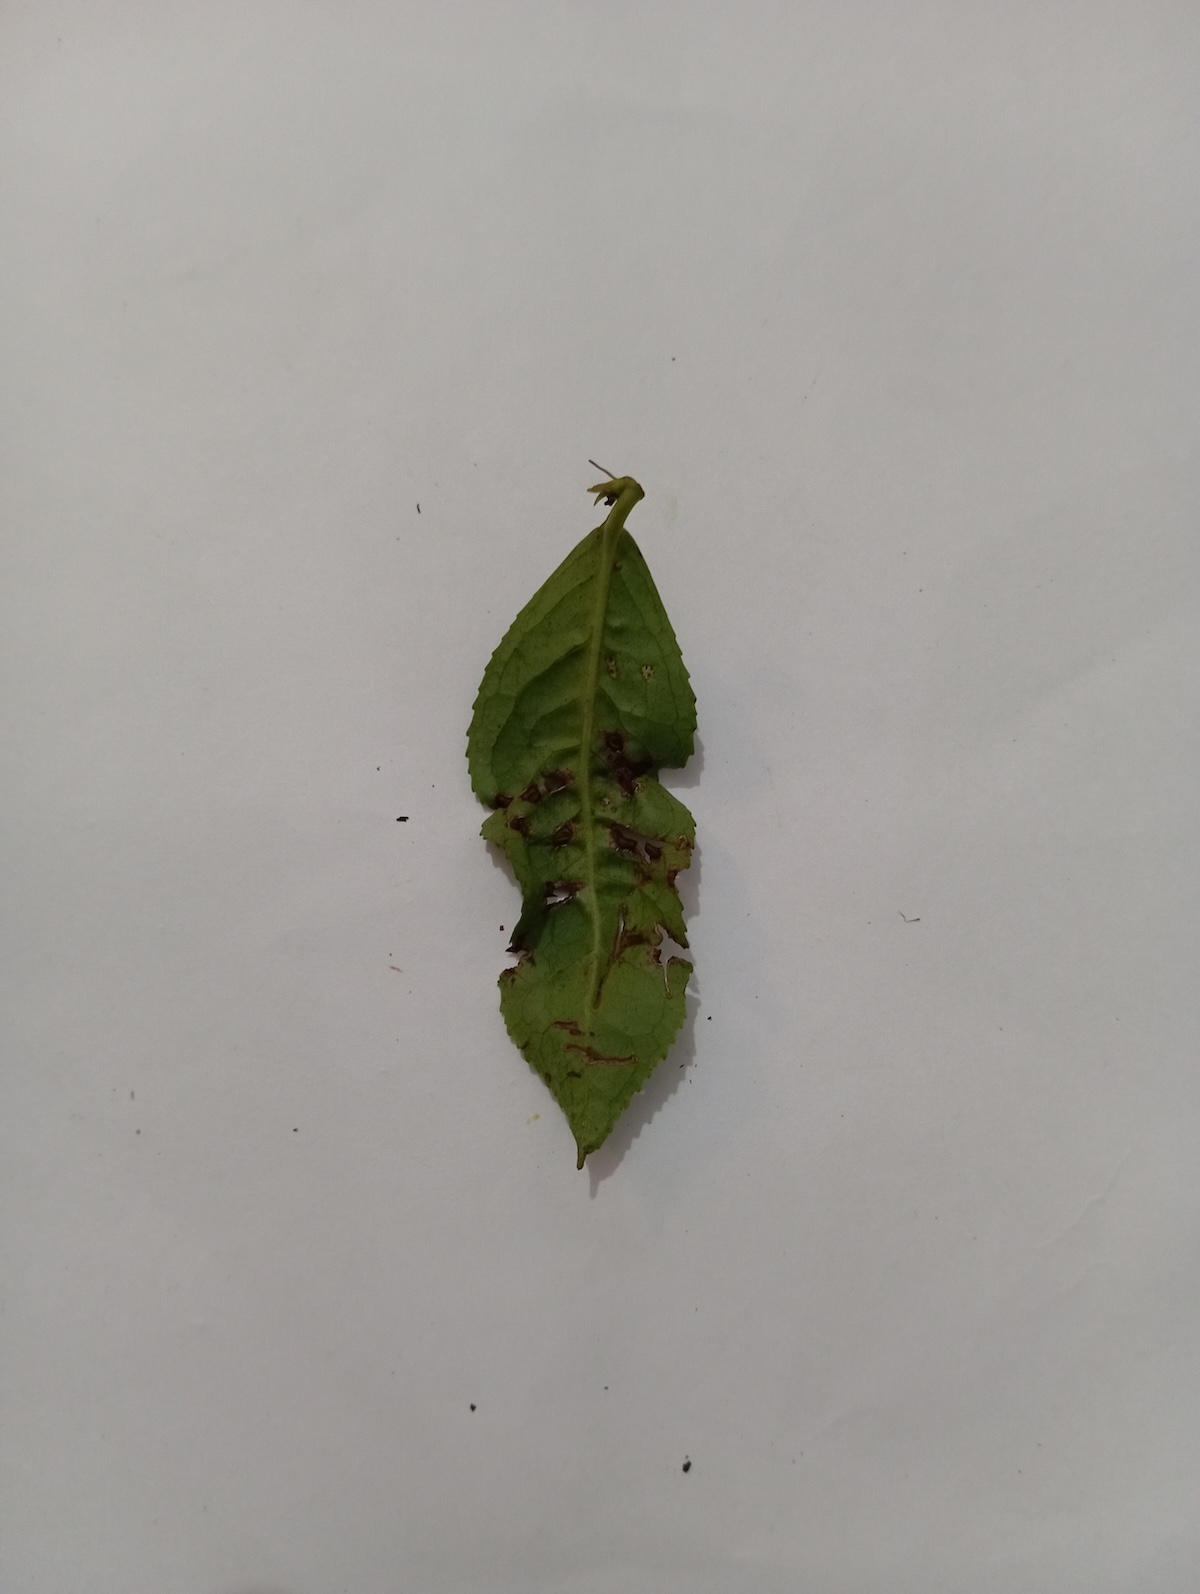
Label: Green mirid bug